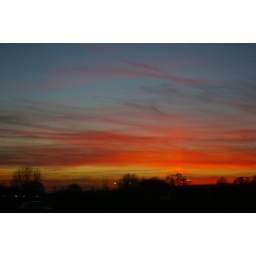
Taken in moving car while on the M11 the sky had these amazing colours ( I was a passenger)